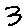
Label: 3